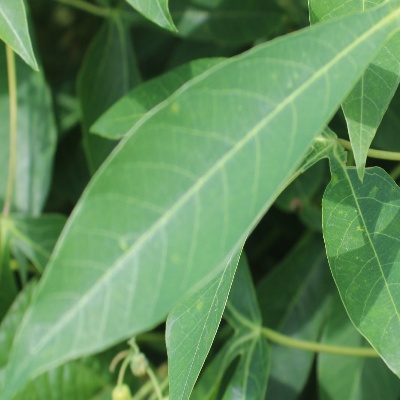
Crop: Cassava
Condition: green mite